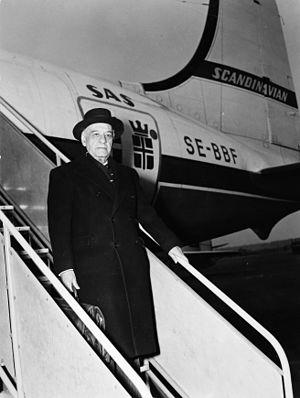
Le prix Ortega y Gasset est un prix récompensant les professions du journalisme en hommage au philosophe José Ortega y Gasset, fondé par le journal El País en 1984.